Test Drive Unlimited 2

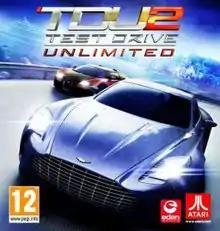
North American cover art featuring (from left-to-right) the Bugatti Veyron, the Aston Martin One-77, and the Chevrolet Camaro SS

Test Drive Unlimited 2 is a 2011 racing video game developed by Eden Games and published by Atari for Microsoft Windows, PlayStation 3 and Xbox 360. It is the sequel to the 2006 game "Test Drive Unlimited" and the nineteenth entry in the "Test Drive" series and was released on 8 February 2011.